Boston College Eagles football

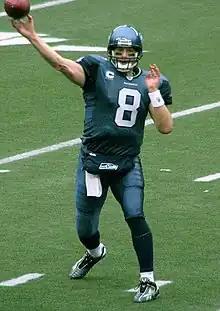
3× Pro Bowl QB Matt Hasselbeck (who grew up in Westwood, Massachusetts) played for BC from 1994 to 1997

The Eagles completed the 1984 season with a 10–2 record, finishing at No. 5 in the AP Poll and No. 4 in the Coaches' Poll. They defeated the SWC champion Houston Cougars in the 1985 Cotton Bowl, 45–28. Fullback Steve Strachan (of Burlington, Massachusetts) was named the game's MVP. He had 23 carries for 91 yards and two touchdowns. Running back Troy Stradford rushed for 196 yards, and sealed the game with an 18-yard touchdown run with 1:06 left in the fourth quarter as the Eagles clinched their first major bowl victory since the 1941 Sugar Bowl.